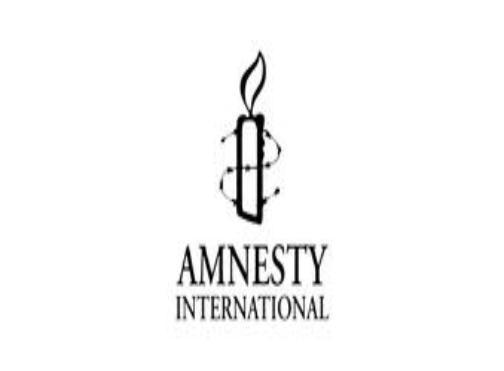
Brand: Candle
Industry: Necessities